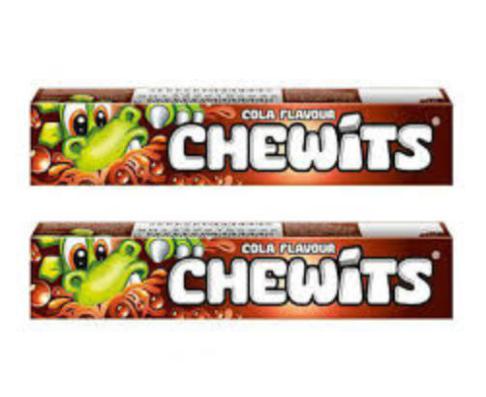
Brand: chewits
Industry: Food